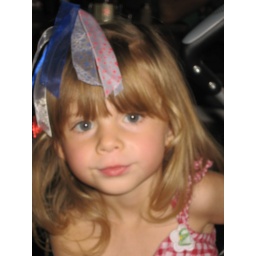
Even our little girl was patriotic in her red, white and blues'